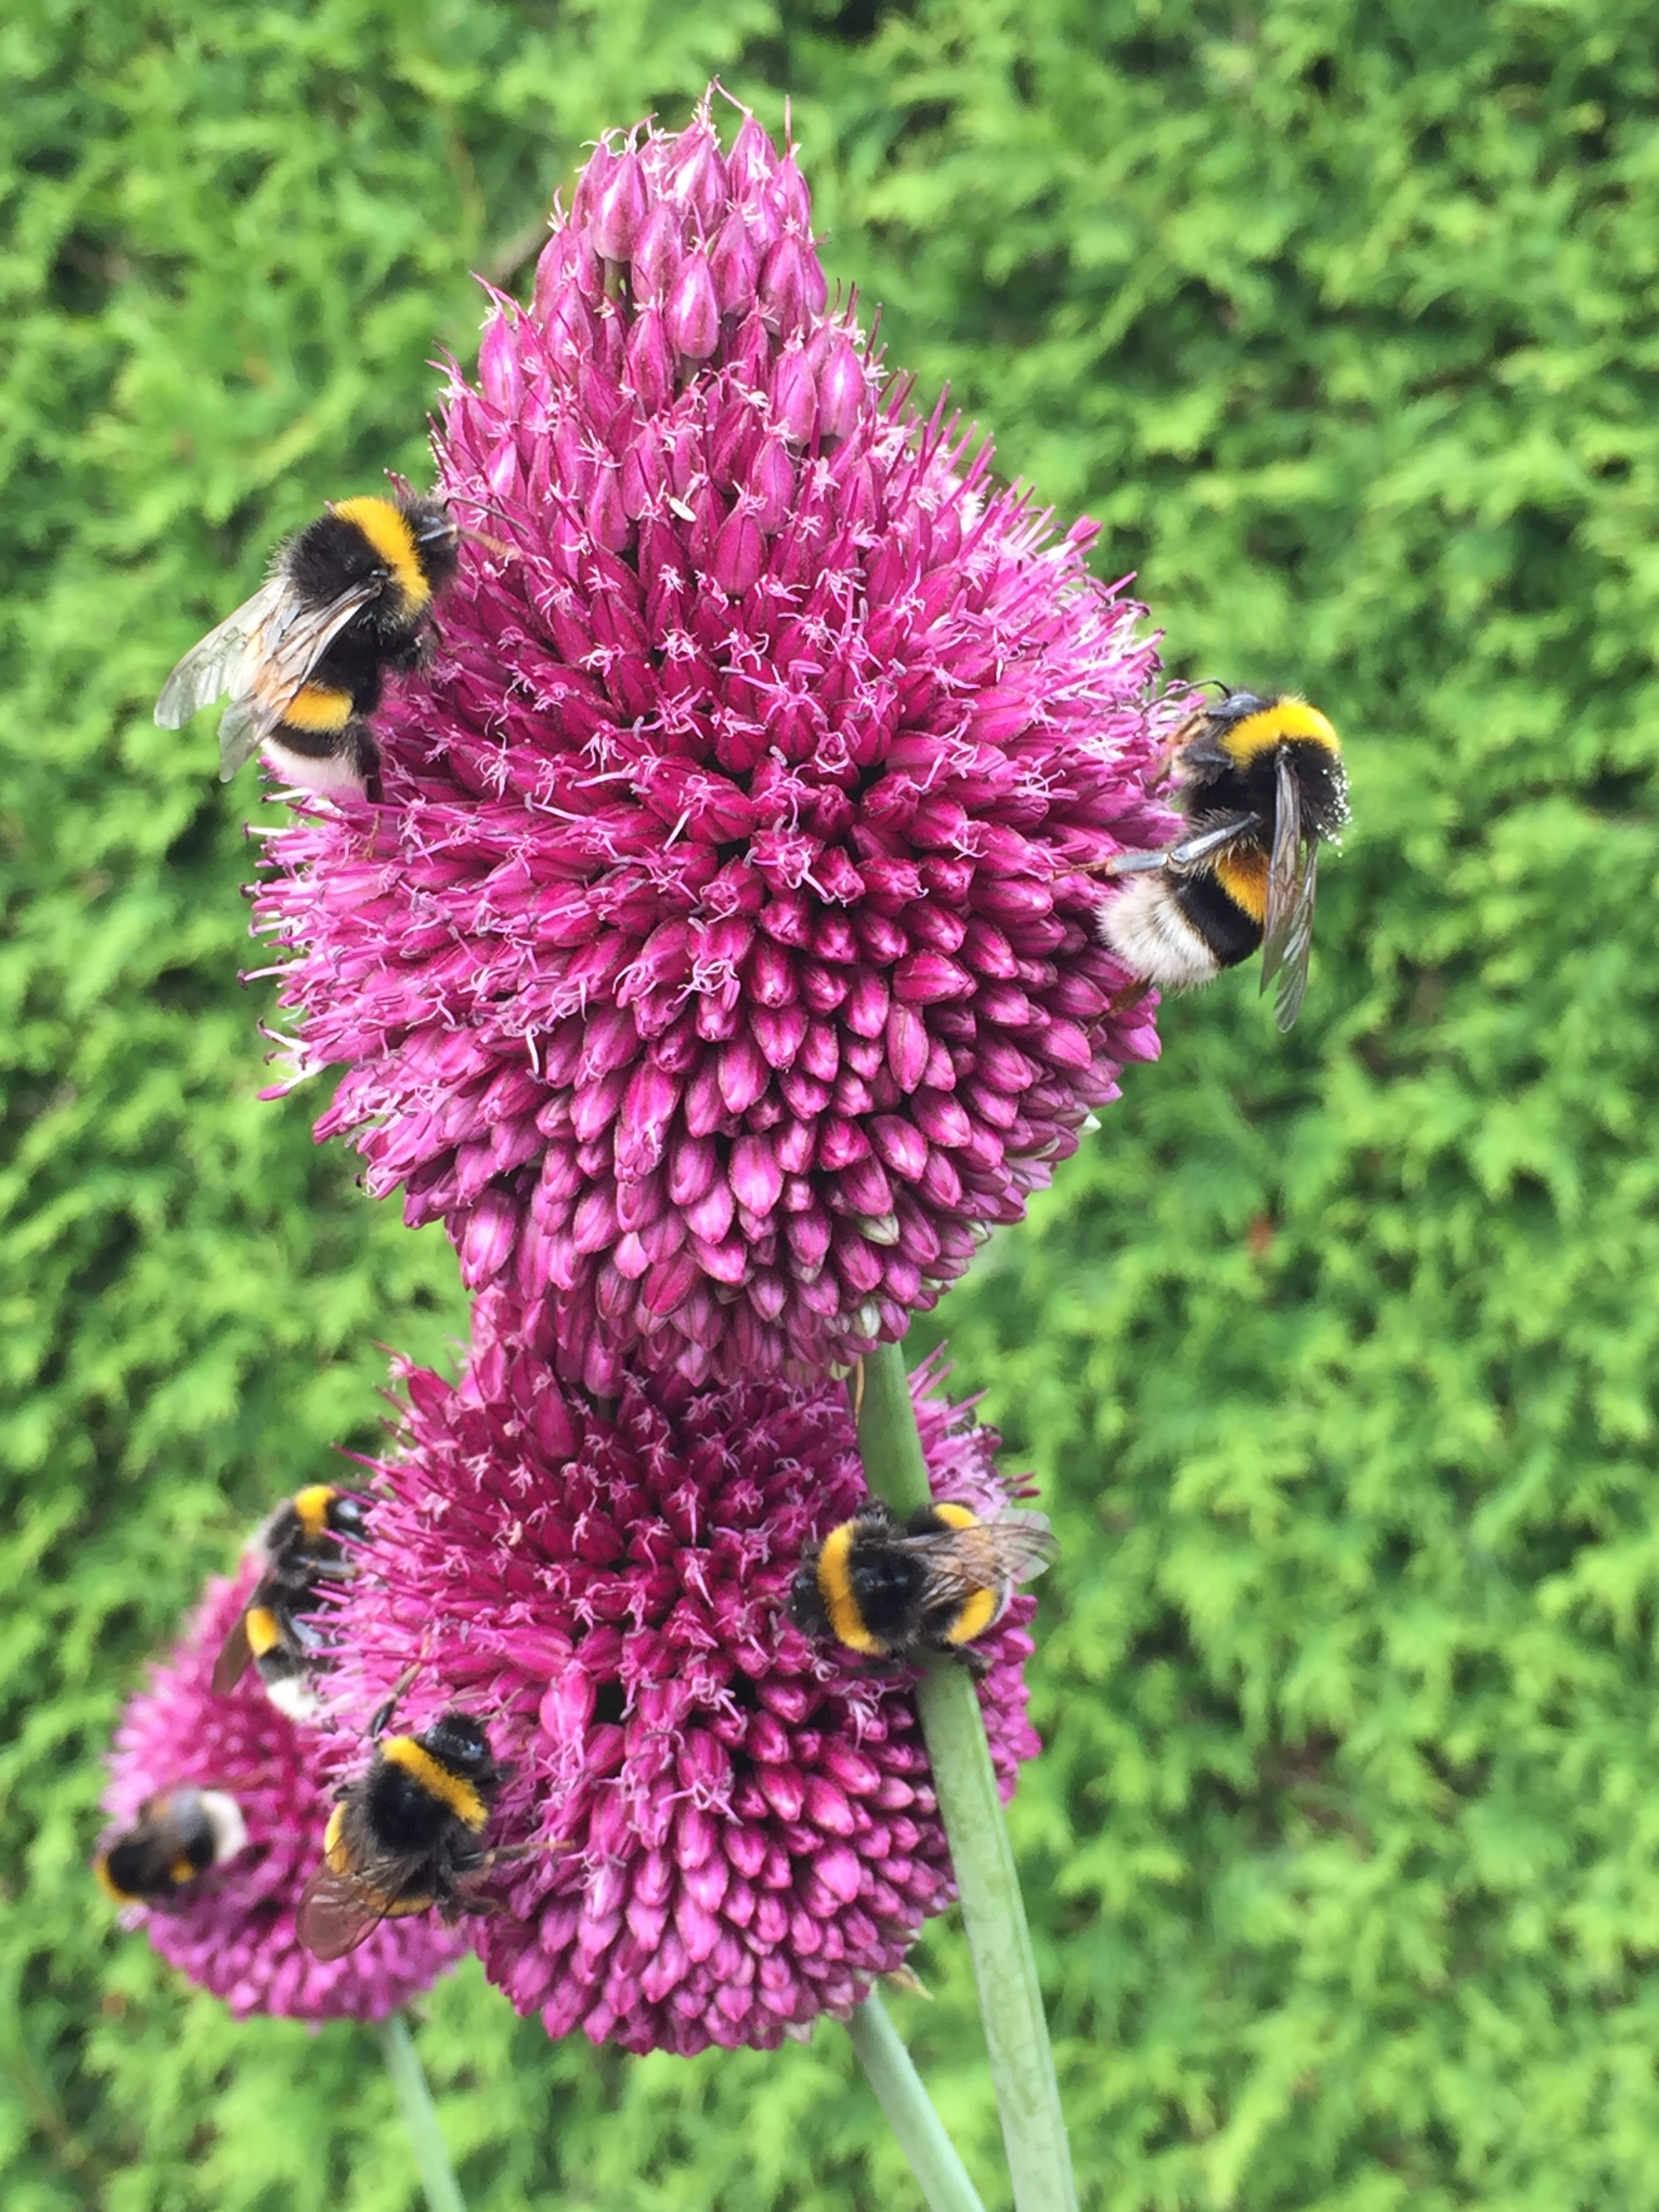
blossom, plant, flower, purple, bloom, green, herb, insect, botany, flora, lavender, wildflower, bee, hummel, bees, macro photography, flowering plant, land plant, english lavender, french lavender